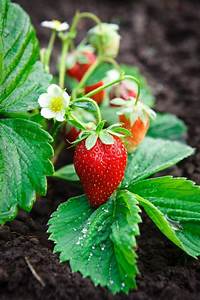
Label: Strawberry